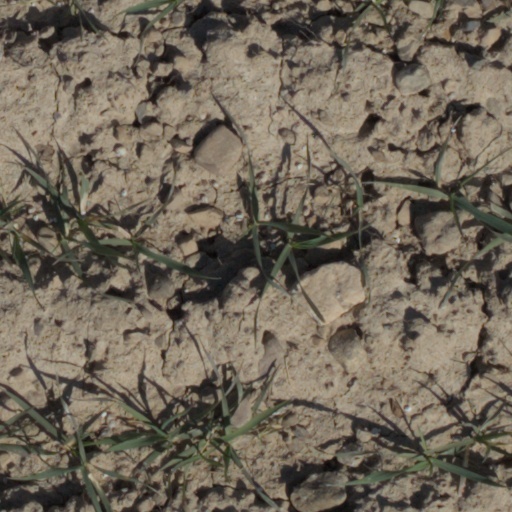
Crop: wheat